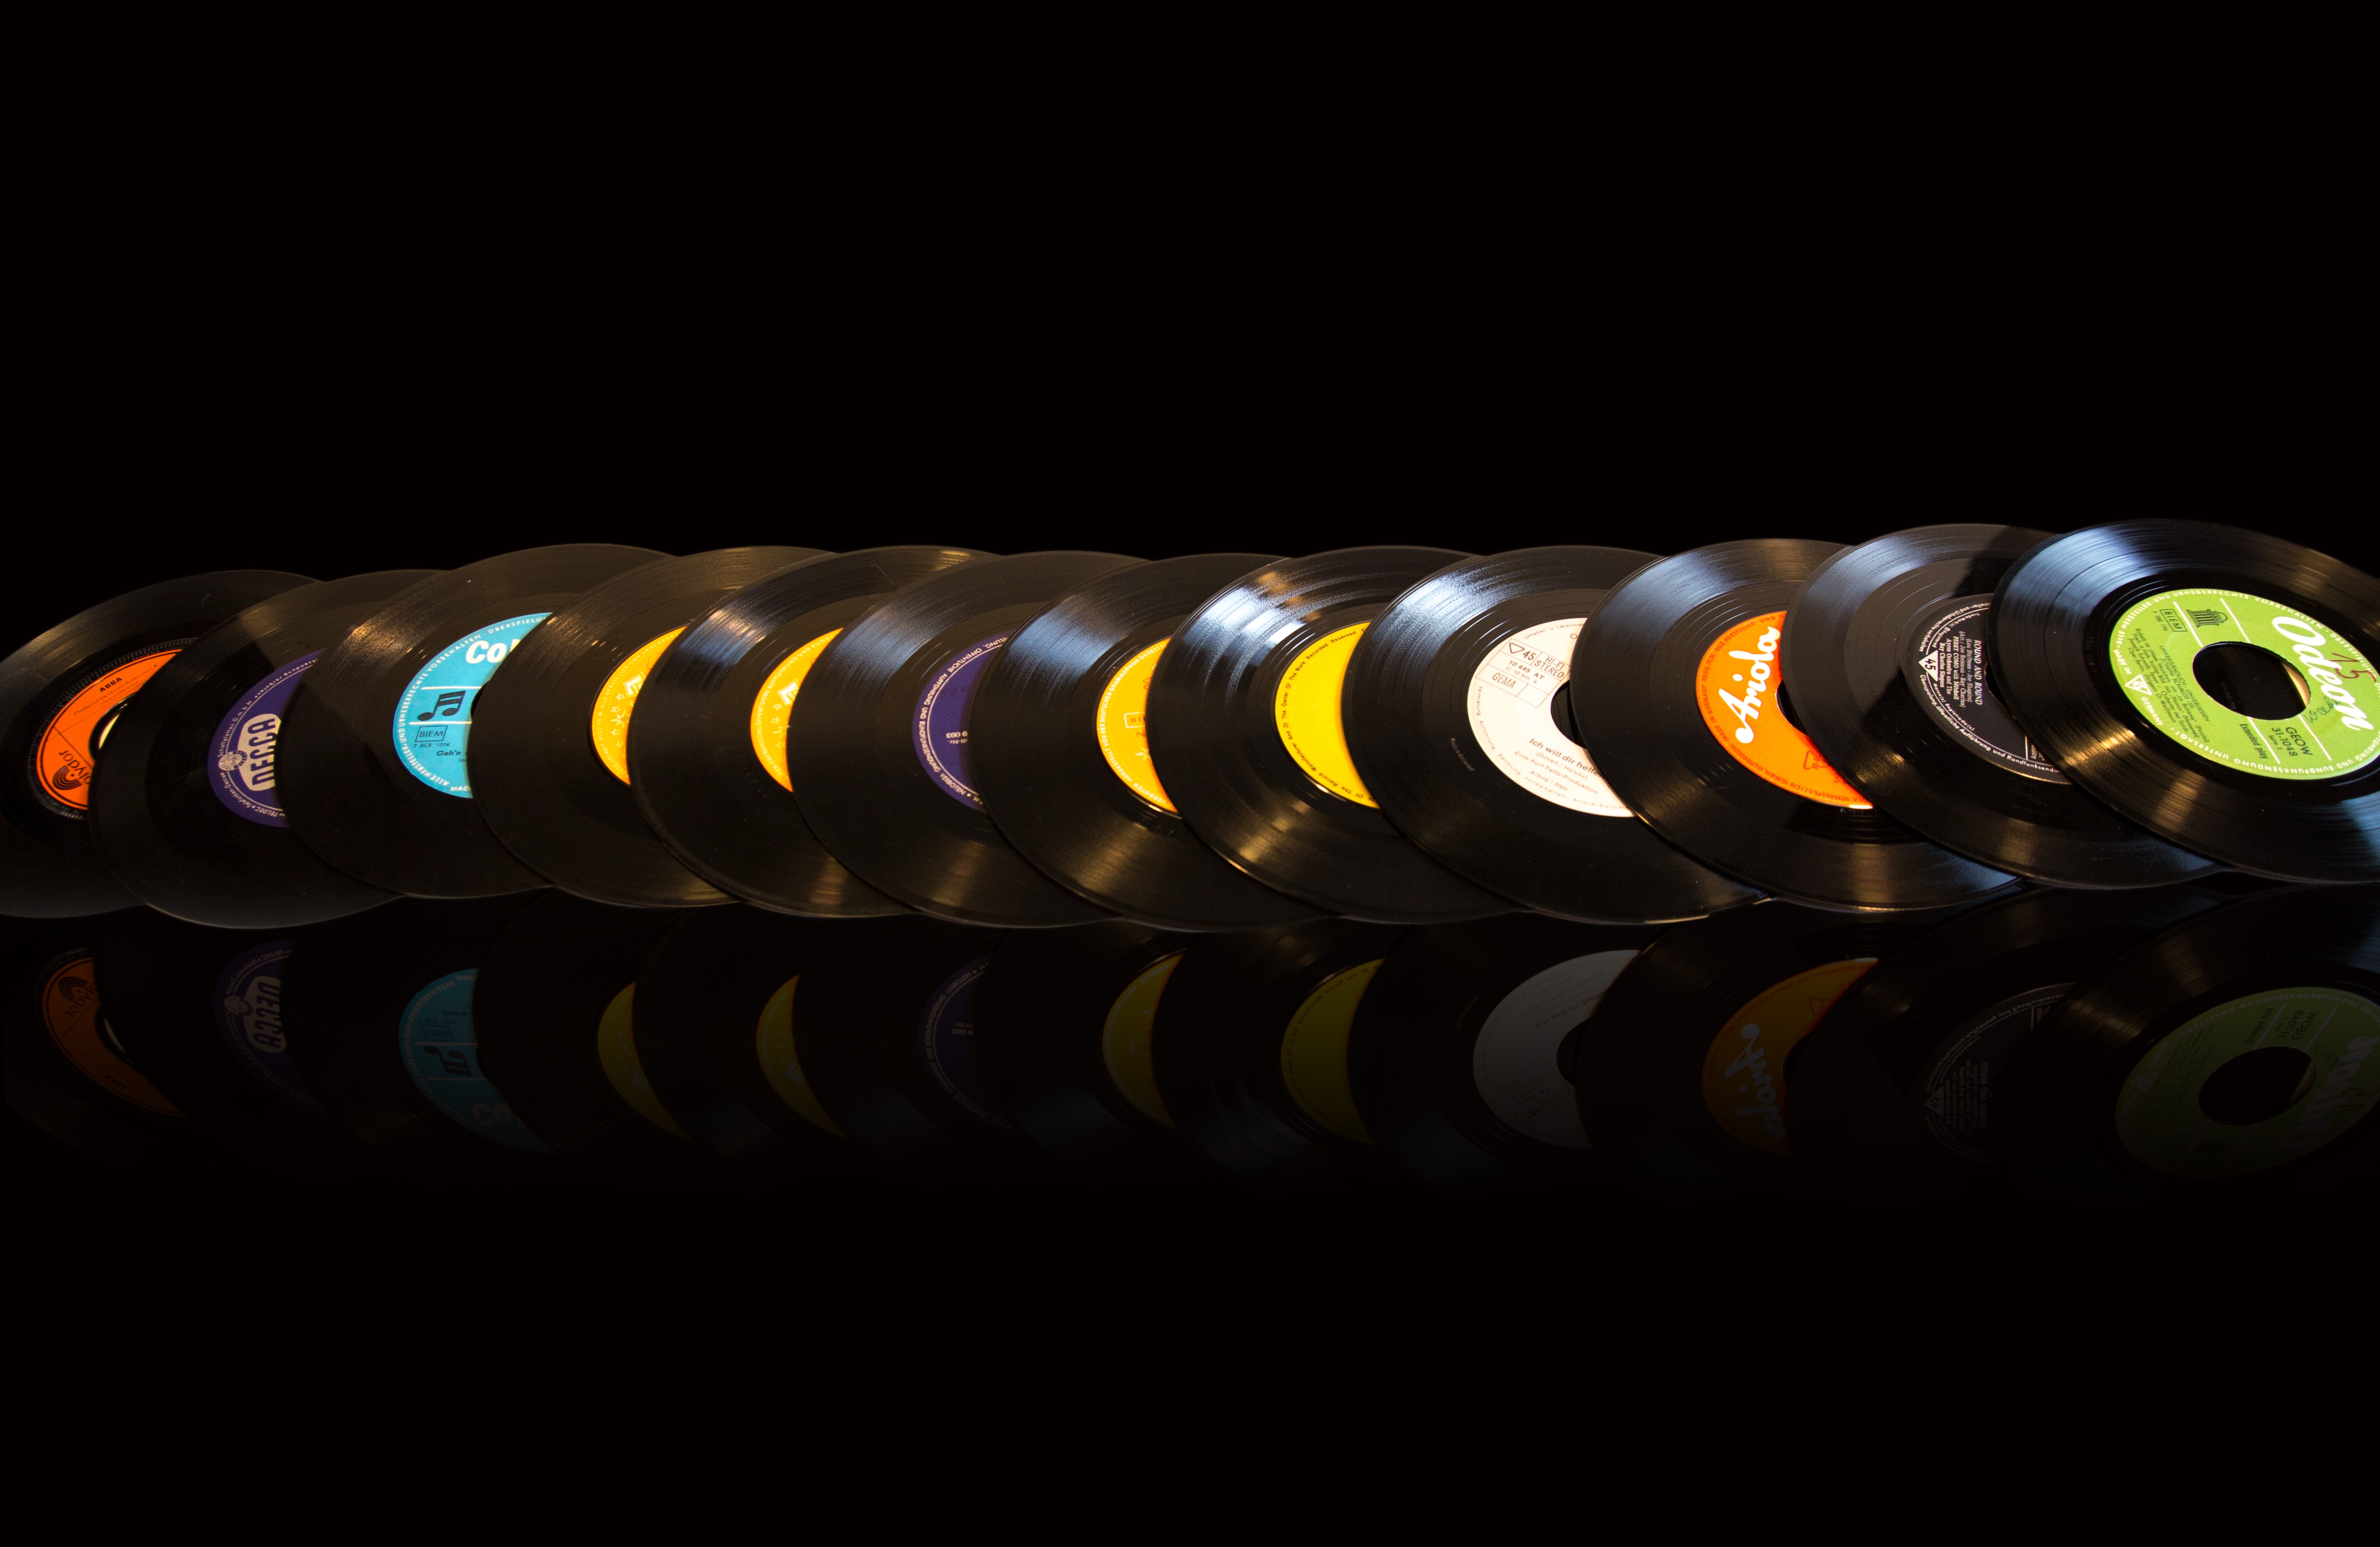
music, junk, sports equipment, background, records, flea market, tinge